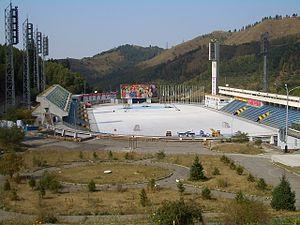
Almaty, appelée Alma-Ata pendant la période soviétique, est la principale ville du Kazakhstan et son ancienne capitale, de 1929 à 1997.